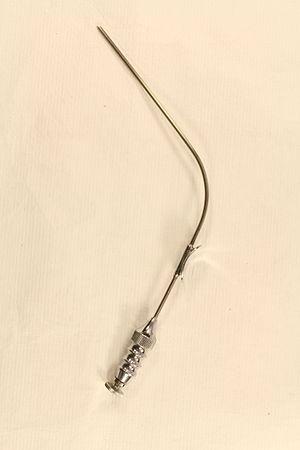
aiguille dite d'Emmet pour les sutures rapides
La stomatologie, au même titre que l'odontologie, est une science médico-chirurgicale couvrant l'étude de la cavité buccale, dont les dents et les tissus attenants.